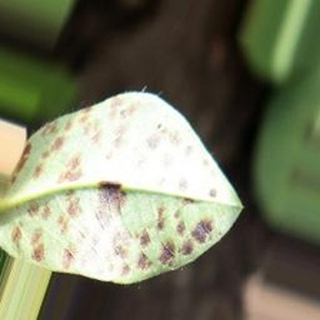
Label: groundnut_rust